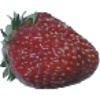
Label: Strawberry Wedge 1